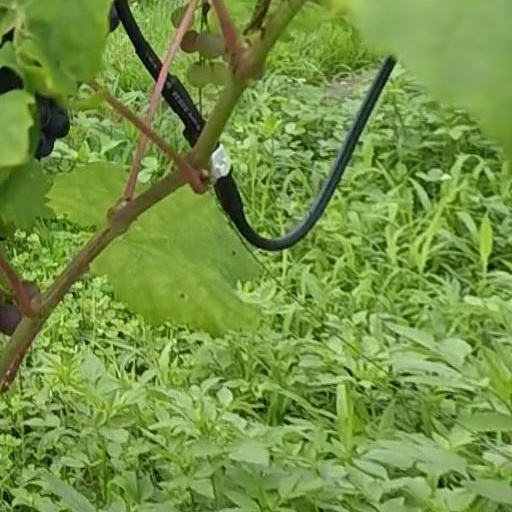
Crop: grape